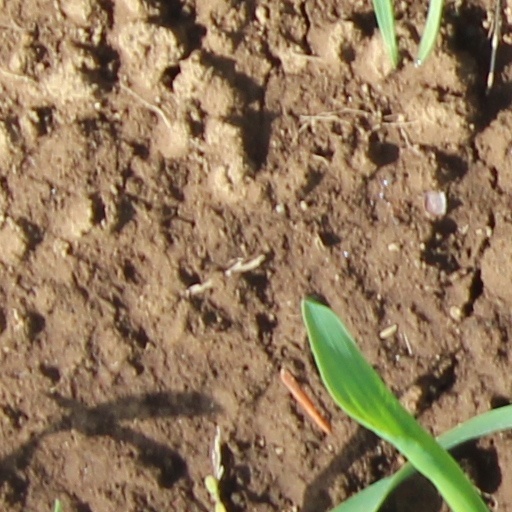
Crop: wheat